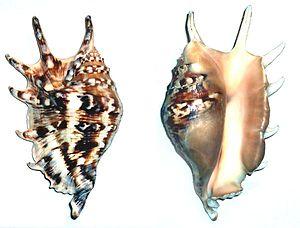
Lambis lambis est une espèce de mollusque gastéropode tropical de la famille des Strombidae.